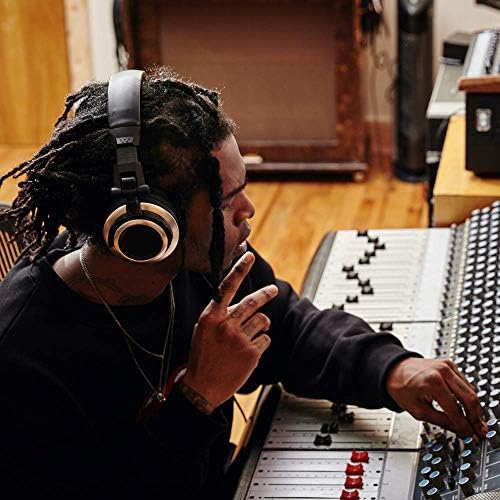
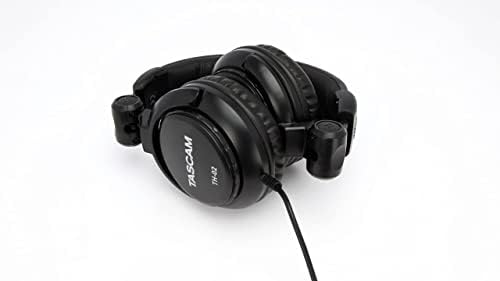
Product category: headphones
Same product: no